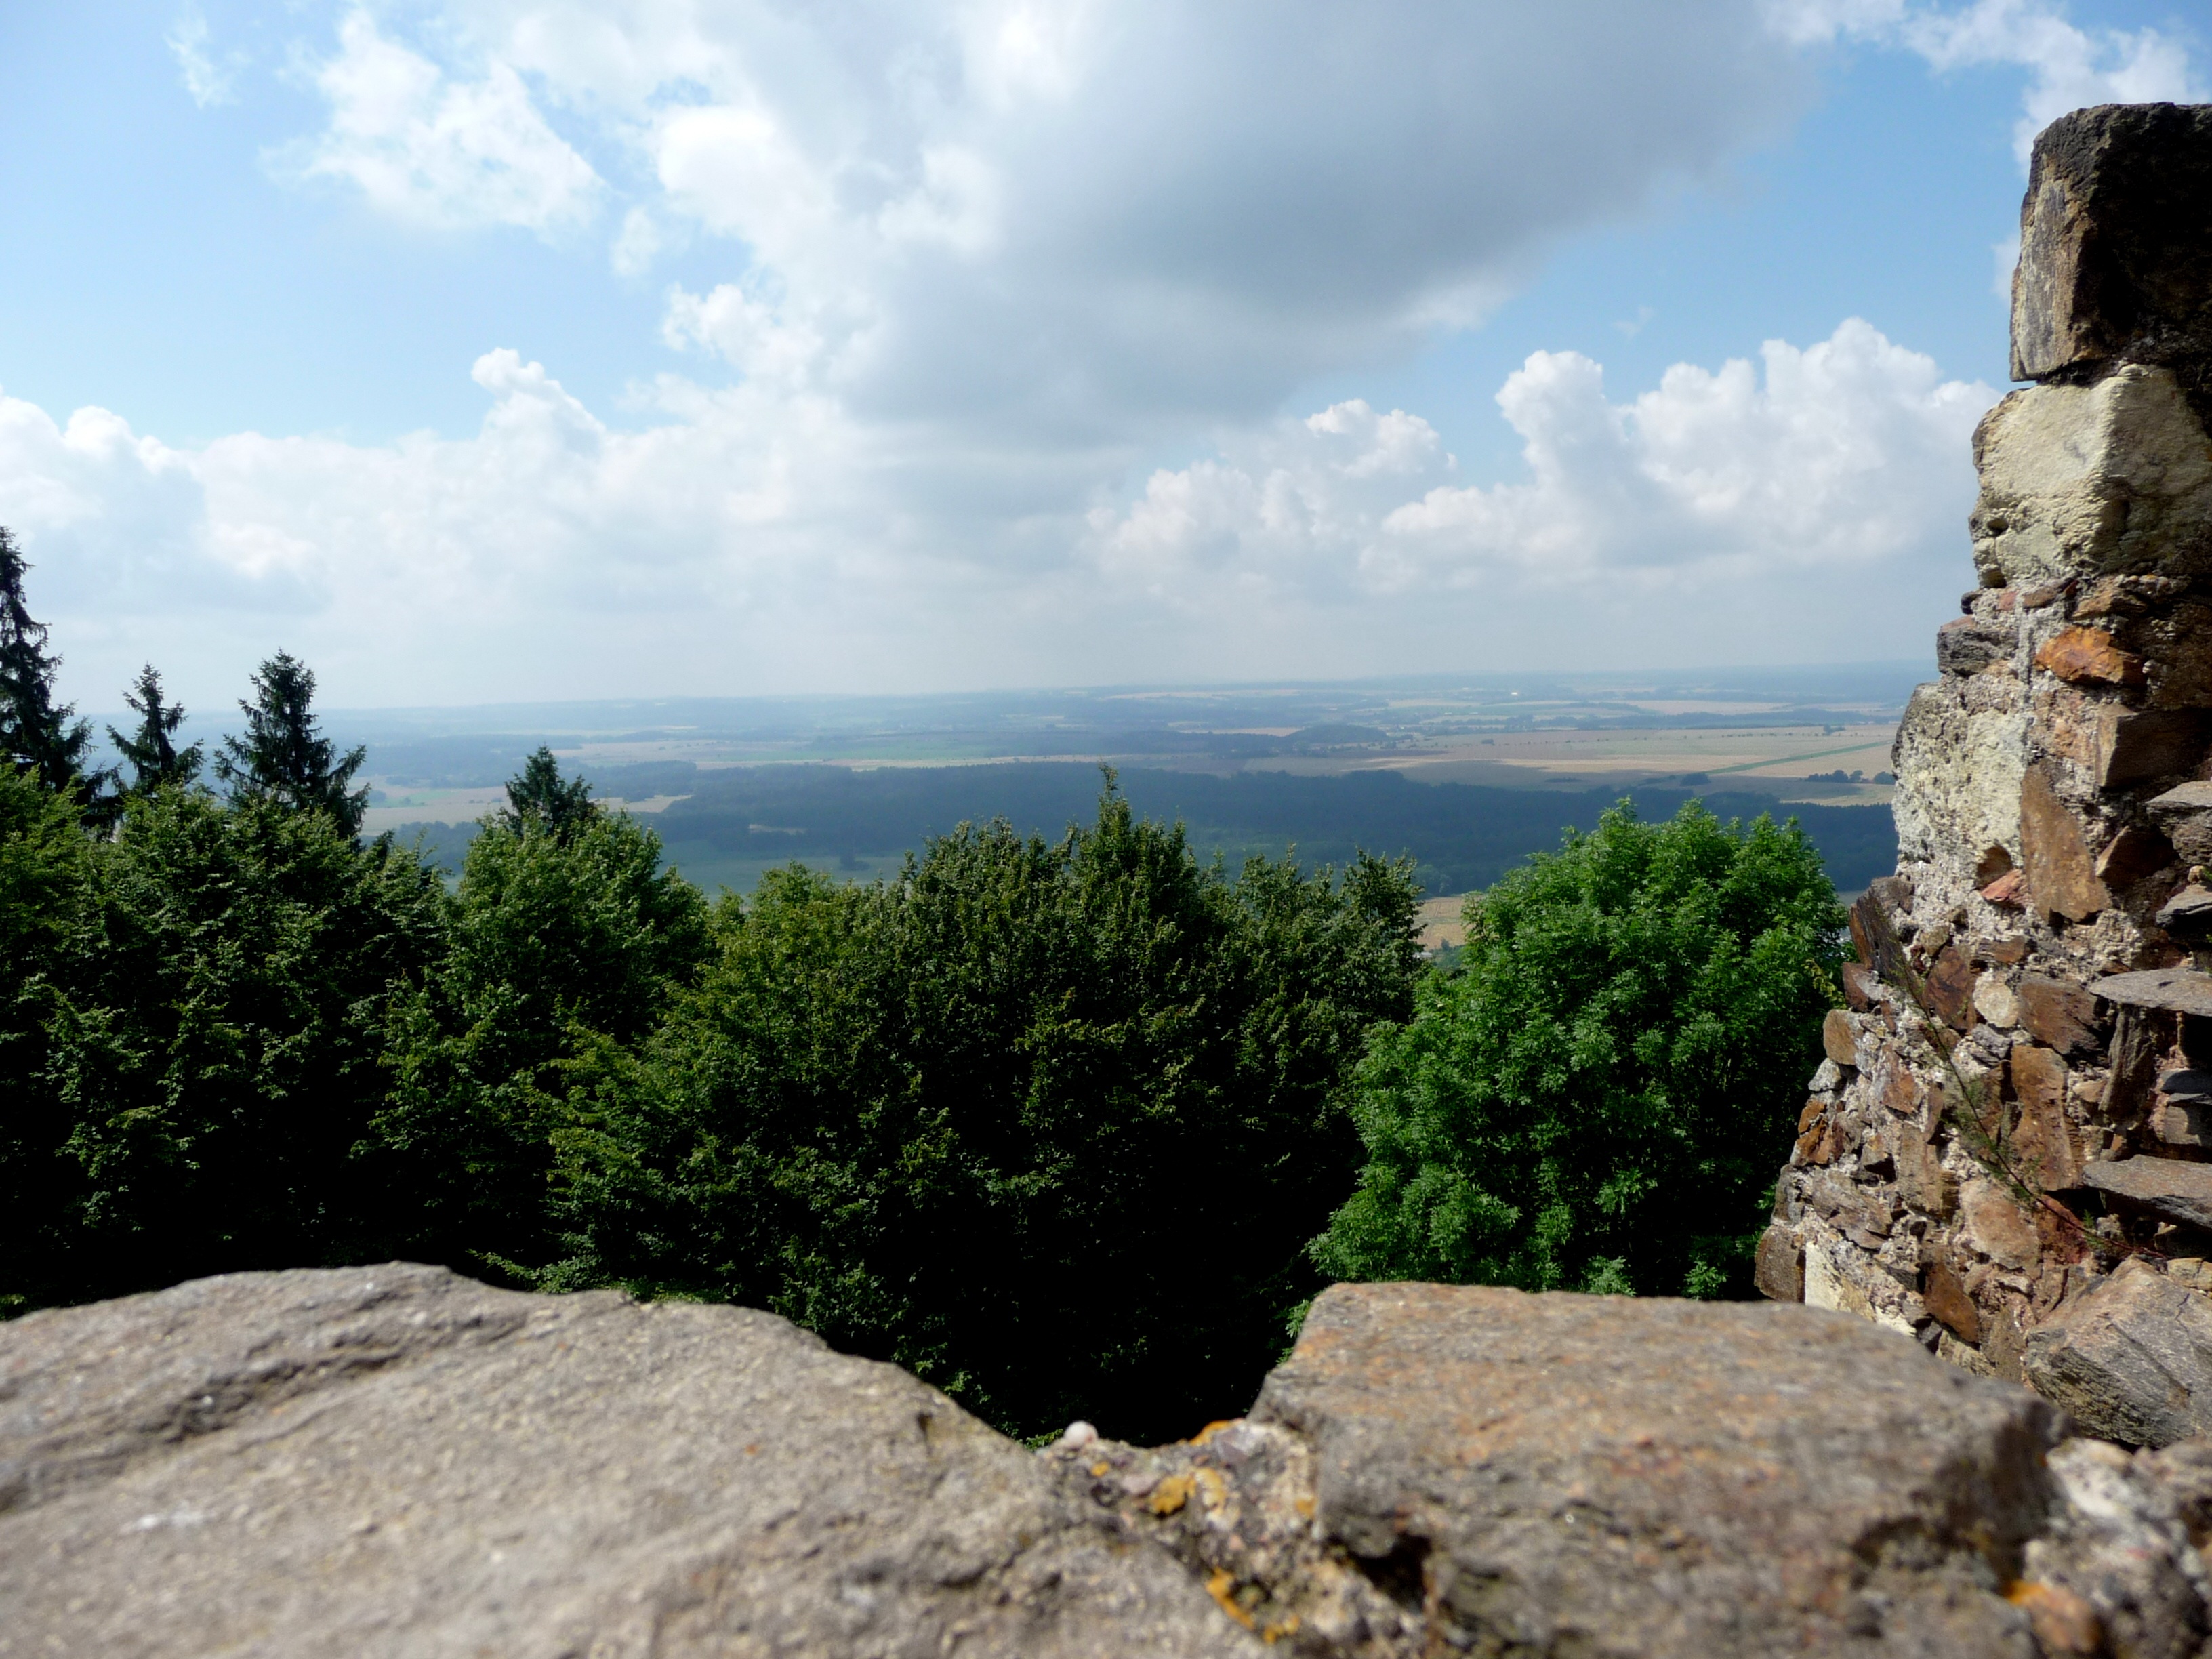
landscape, sea, coast, rock, mountain, trail, adventure, view, monument, vacation, cliff, castle, terrain, ridge, clouds, geology, ruins, forests, cape, things to do, castle lichnice